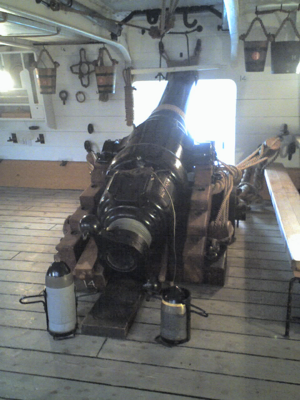
Panserskib / Artilleri og taktik / Søartilleriets udvikling
110-punds Armstrong bagladekanon på HMS Warrior
Et panserskib var et dampdrevet krigsskib fra anden halvdel af det 19. århundrede, beskyttet af panserplader af jern eller stål.